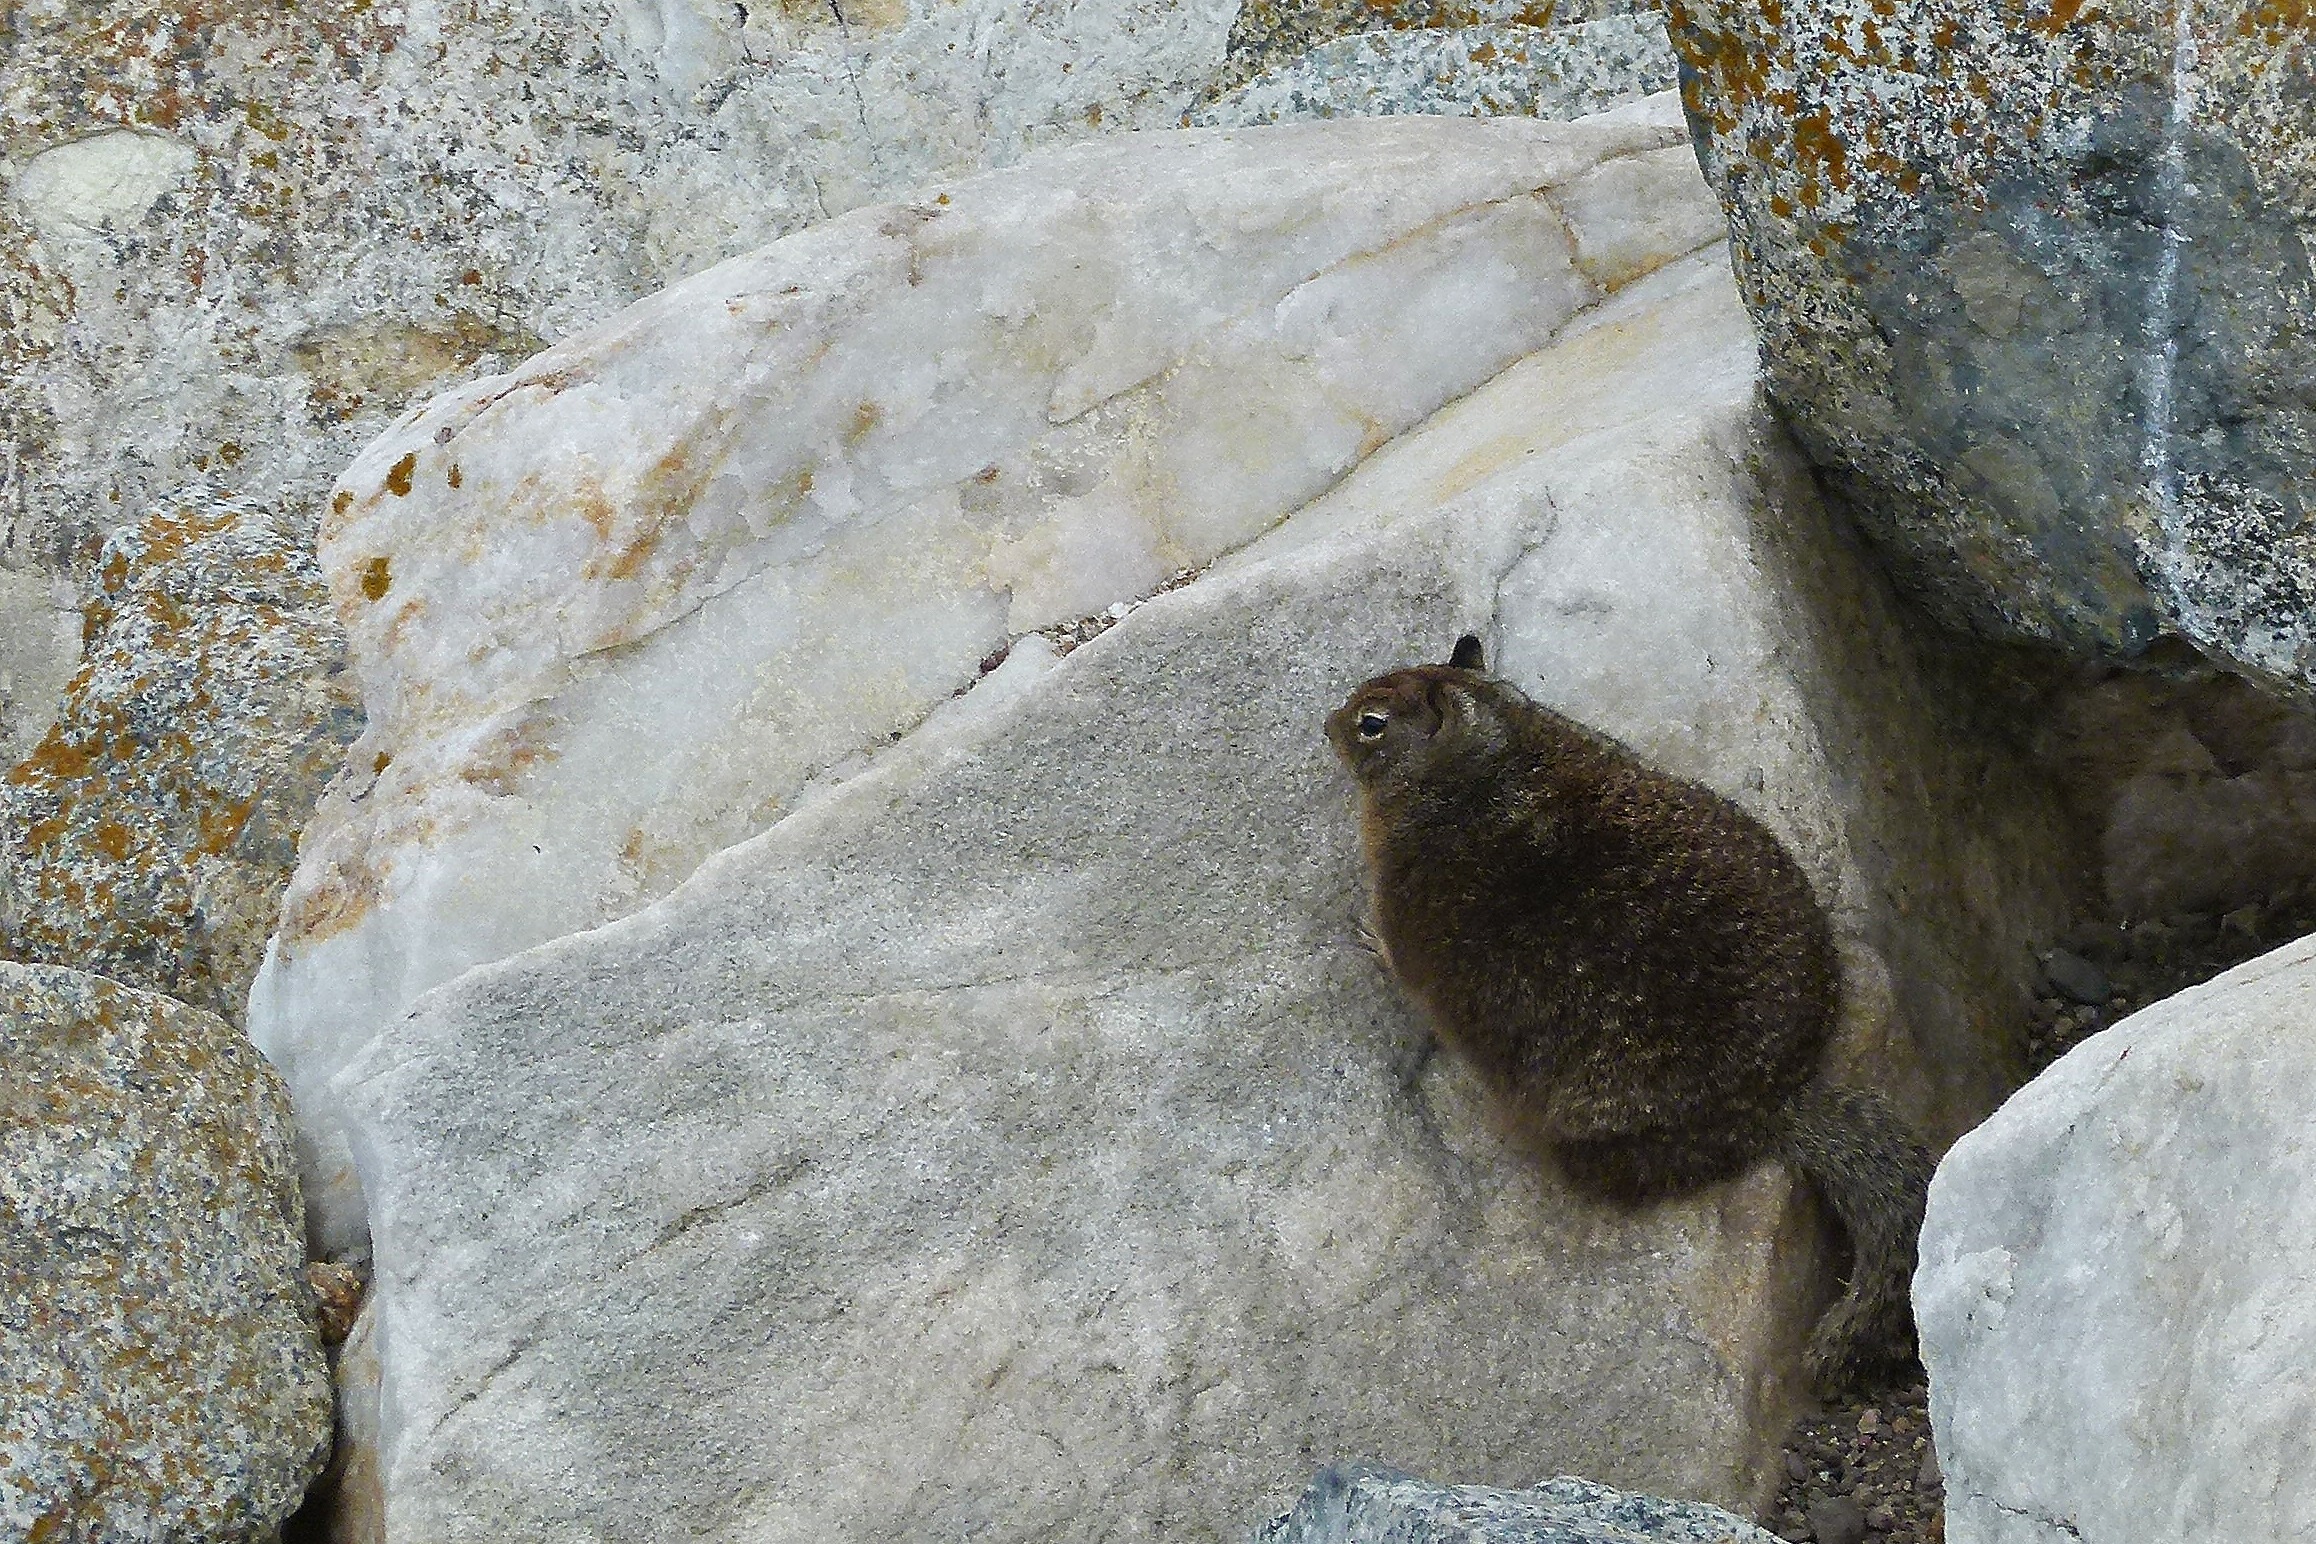
nature, rock, animal, wildlife, wild, zoo, sitting, brown, mammal, squirrel, rodent, fauna, rocks, marmot